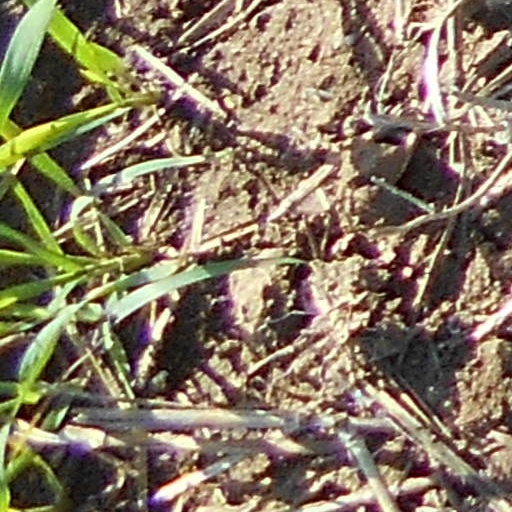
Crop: wheat